2019 Midwestern U.S. floods

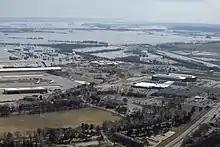
Aerial view of Offutt Air Force Base in Nebraska, flooded

The entire community of Craig, as well as parts of St. Joseph, were evacuated, and portions of Interstate 29 were under of water. On March 21, a state of emergency was issued by Governor Mike Parson, who said: